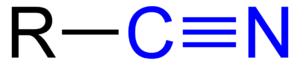
Nitril
Nitrilgruppen
En nitril er en organisk kemisk forbindelse, som indeholder den funktionelle gruppe nitrilgruppen. Nitrilgruppen består af et kvælstof- og et kulstofatom, som er bundet sammen med en tripelbinding. Nitrilgruppen henregnes til gruppen af syrederivater, og kan nemt oxideres til en carboxylsyregruppe.